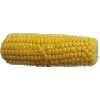
Label: corn